Embassy Cinema, Chadwell Heath

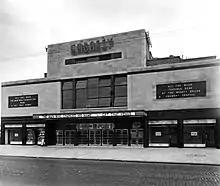
Embassy Cinema, facade by day (1934)

The Embassy Cinema was opened on 17 May 1934 by the Mayor of Ilford, Alderman B.S.J Pitt. It featured 1,812 seats: 1,232 in the stalls and 580 in the circle. A number of local newspapers cited it as "the last word in splendour and comfort". Construction began in mid-December 1933, and the majority of it lasted for only twenty-two weeks. It was designed and part-owned by the architect Harry Weston, and was the second of eight cinemas that he is known to have designed. He had previously designed the Plaza Cinema in Worthing (1933) and went on to design another six cinemas during the 1930s, mostly for the Gaumont British Picture Corporation. It was known as a 'Super Cinema' as it also incorporated theatre, staging live variety shows and orchestral/organ performances. The Managing Directors, Charles A. Sinden and Mr P. Lyons, as well as the Secretary of 'Embassy (Chadwell Heath) Ltd.', Mr R. Teppett, were instrumental in the creation of the cinema.